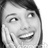
Emotion: surprise